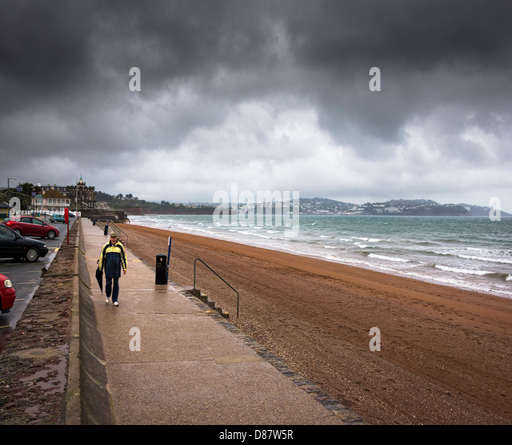
man walking at the edge of beach in a rain storm